Club Citta

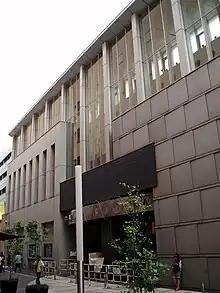
Club Citta in 2006.

Club Citta (often stylized as CLUB CITTA') is a 1,300-capacity live music venue located in Kawasaki, Kanagawa, Japan. The club opened in 1988 and has hosted many famous artists, such as Beastie Boys, Black Sabbath, Europe, The Exploited, The Gerogerigegege, Green Day, Jamiroquai, L.A. Guns, Lenny Kravitz, Les Rallizes Dénudés, Manic Street Preachers, Mano Negra, Nirvana, Radiohead, Rammstein, Ramones, and Red Hot Chili Peppers. The venue is also home to CLUB CITT'A'TTIC, a bar on the second floor which holds its own events while functioning separately from Club Citta.